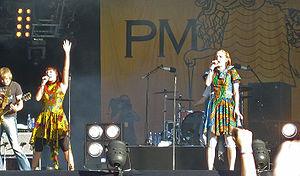
Paulan ja Miran Molemmat Puolet, également abrégé PMMP, est un groupe de pop rock finlandais, originaire d'Helsinki. Il est formé en 2002 et séparé en 2013.